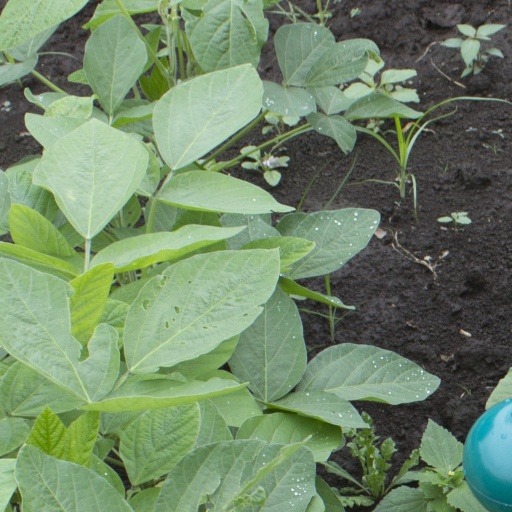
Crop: soybean